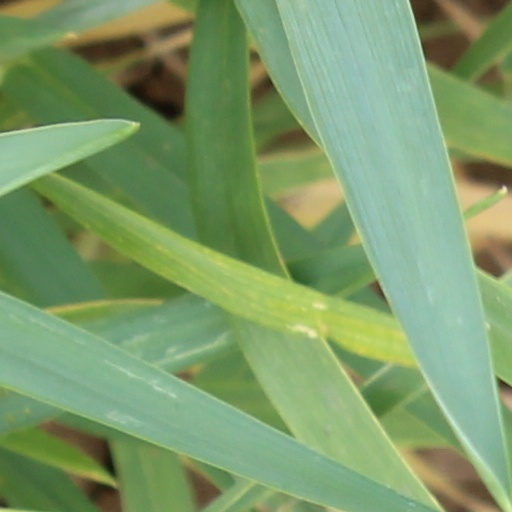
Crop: wheat